Culture of Rome

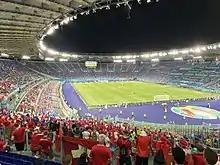
Stadio Olimpico during UEFA Euro 2020, one of the largest in Europe, with a capacity of over 70,000.

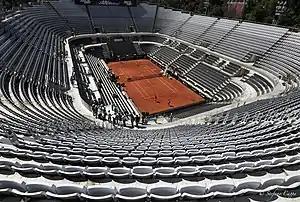
Stadio Centrale at Foro Italico, opened in 2010, is the main court of the Italian Open

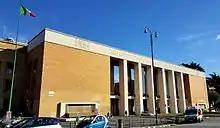
The "Città Universitaria" of Rome, home to the main Roman university, Sapienza, built on an urban planning project by Marcello Piacentini and inaugurated in 1935

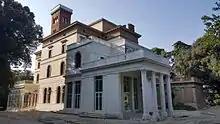
Libera Università Internazionale degli Studi Sociali Guido Carli

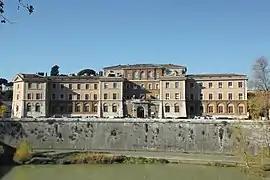
Front view of the most recent building of the Ospedale di Santo Spirito in Sassia, the oldest hospital in Europe.

Much like the rest of Italy, Rome is predominantly Roman Catholic. Although Rome is home to the Vatican City and St. Peter's Basilica, Rome's cathedral is the Basilica of St. John Lateran, located to the south-east of the city-centre. There are around 900 churches in Rome in total, aside from the cathedral itself, some others of note include: the Basilica di Santa Maria Maggiore, the Basilica of Saint Paul Outside the Walls, the Basilica di San Clemente, San Carlo alle Quattro Fontane and the Church of the Gesu. There are also the ancient Catacombs of Rome underneath the city. Numerous highly important religious educational institutions are also in Rome, such as the Pontifical Lateran University, Pontifical Biblical Institute, Pontifical Gregorian University, and Pontifical Oriental Institute.